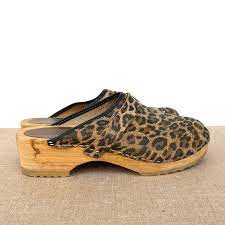
Label: Clog